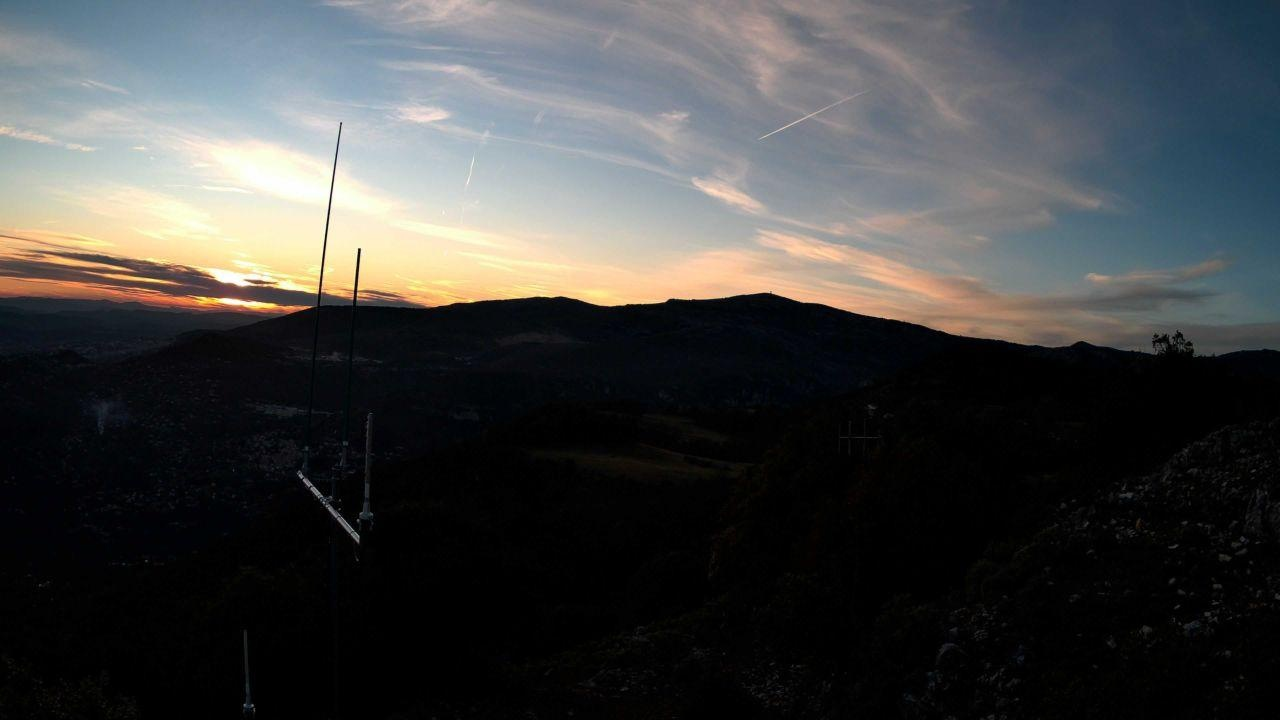
Fire: no
Smoke: yes